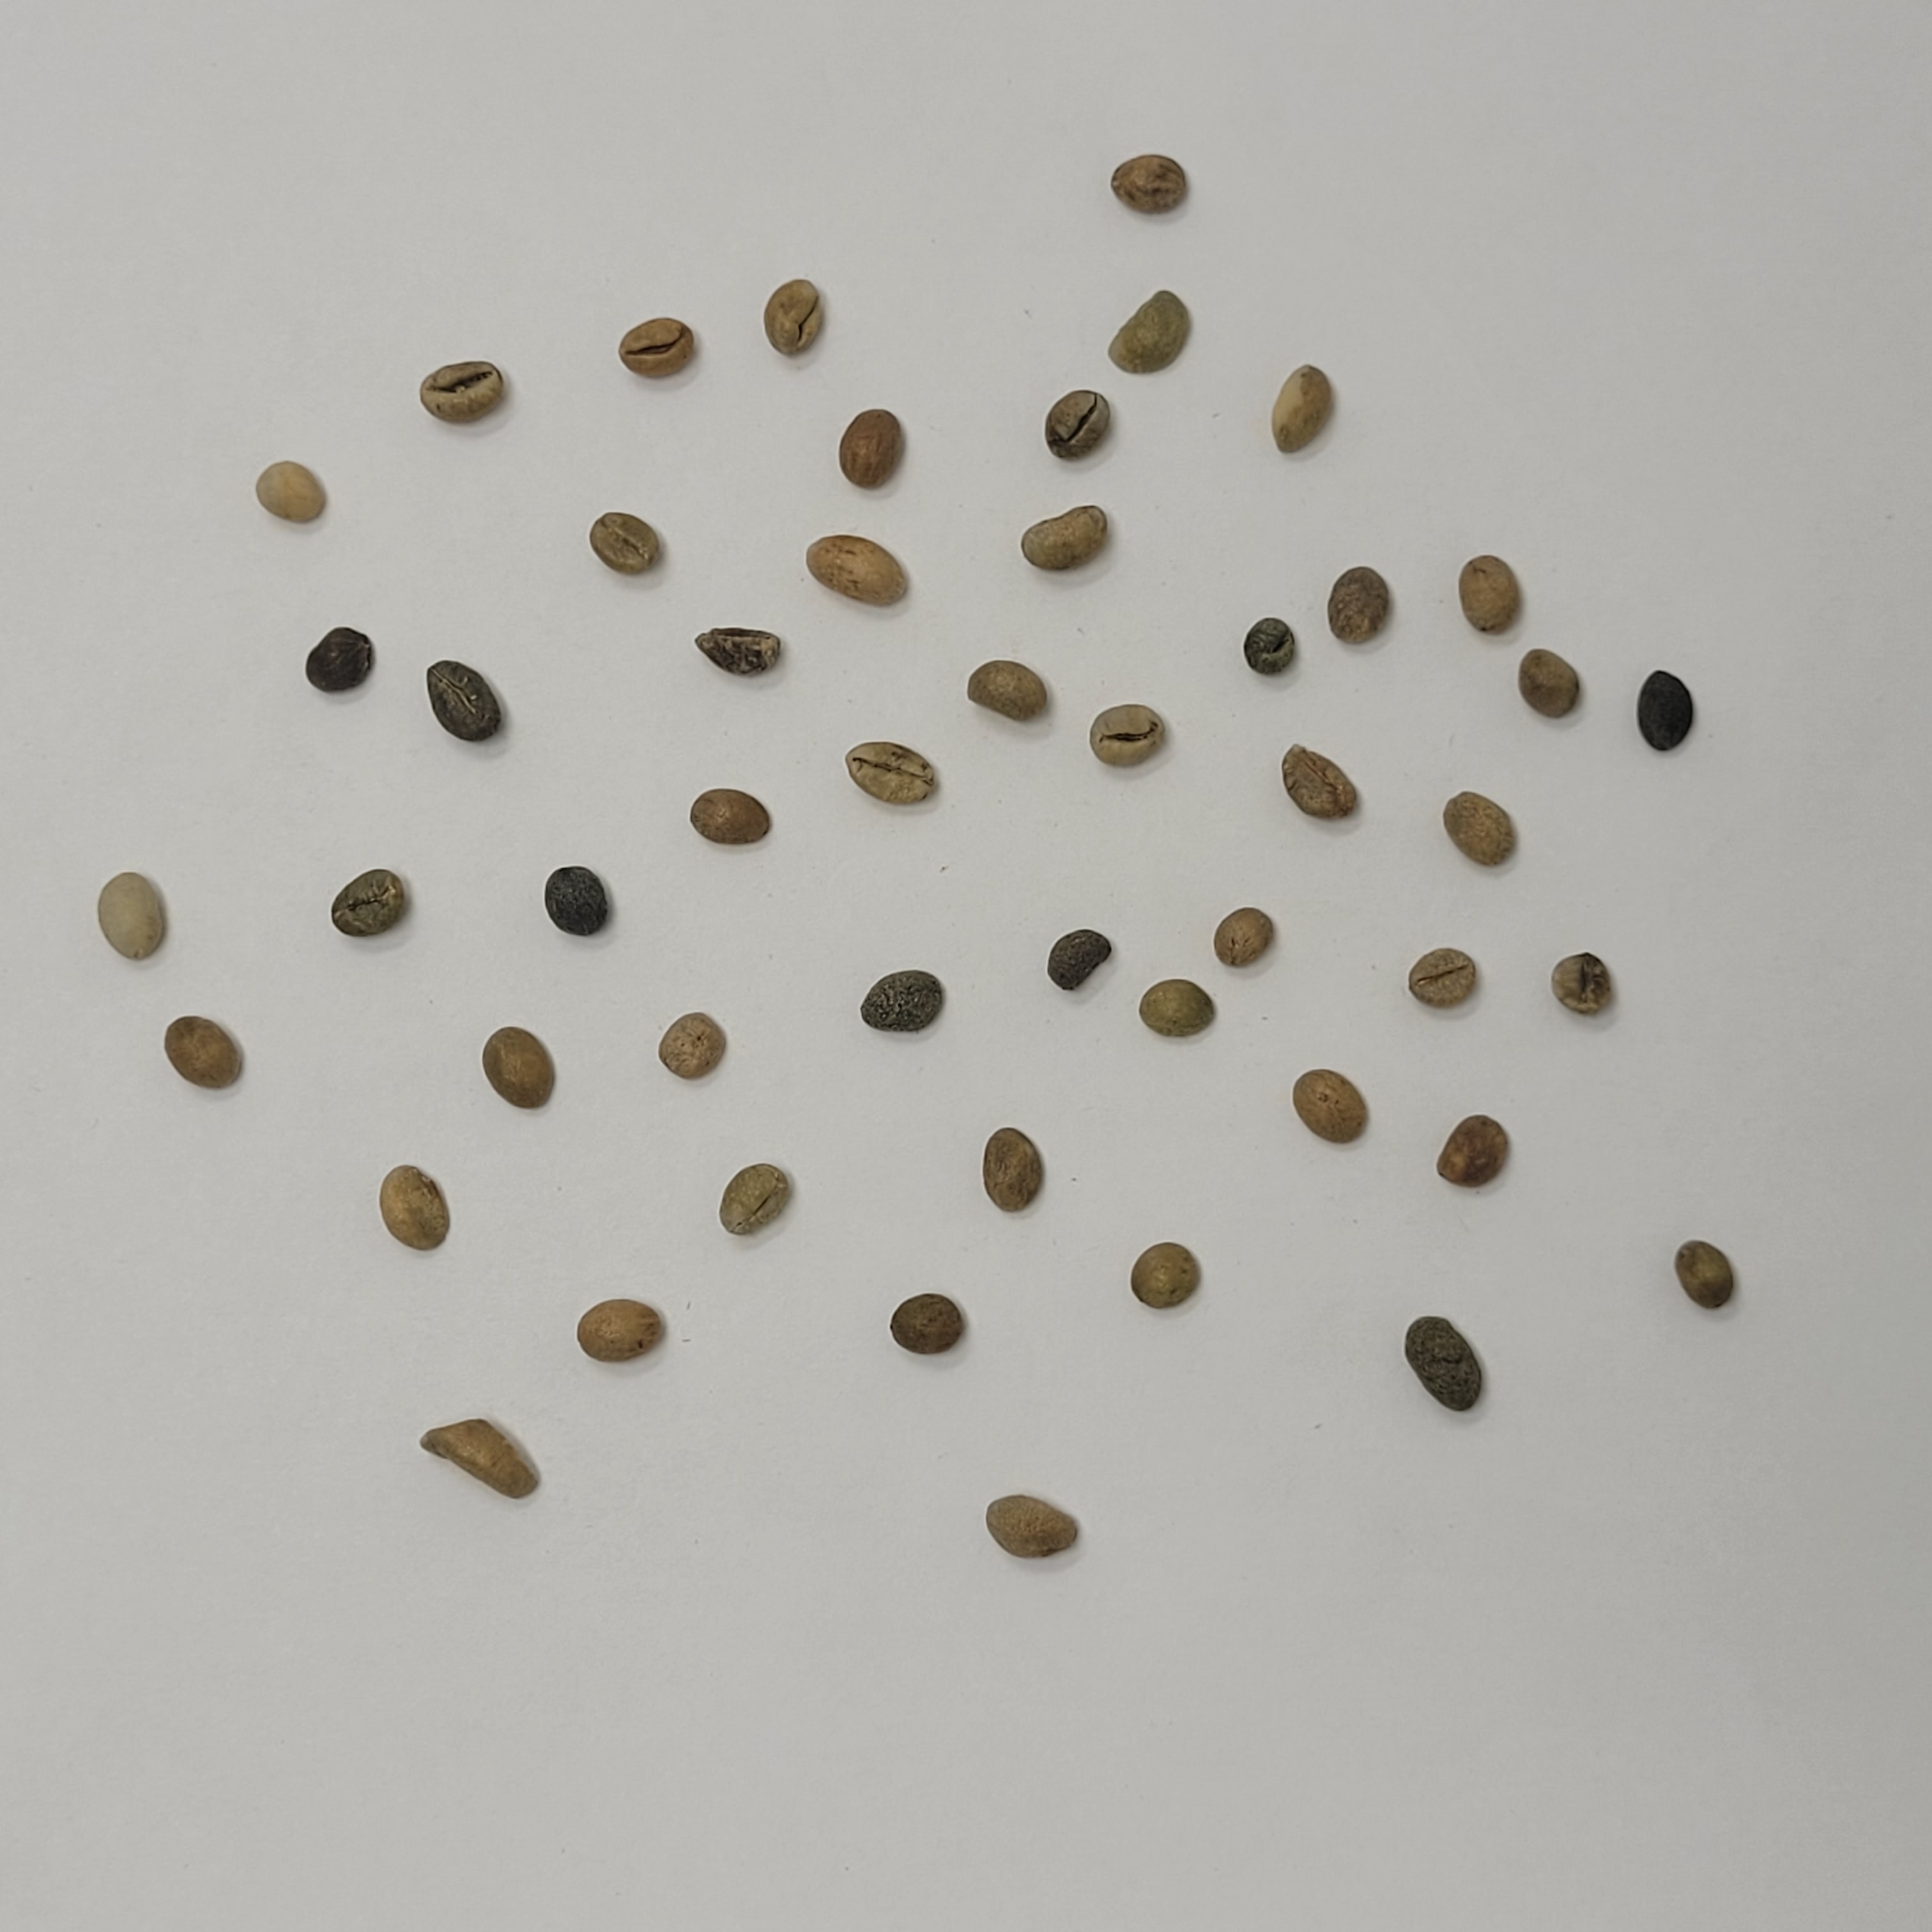
Coffee bean quality grade: Bits